Sly and the Family Stone

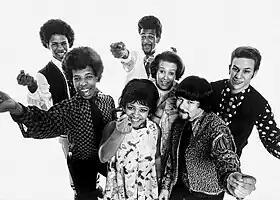
Sly and the Family Stone in 1968. Left to right: Freddie Stone, Sly Stone, Rose Stone, Larry Graham, Cynthia Robinson, Jerry Martini, and Greg Errico.

Sly and the Family Stone was an American band formed in San Francisco, California, in 1966 and active until 1983. Their work, which blended elements of funk, soul, psychedelic rock, gospel, and R&B, became a pivotal influence on subsequent American popular music. Their core line-up was led by singer-songwriter, producer, and multi-instrumentalist Sly Stone, and included Stone's siblings Freddie Stone (guitar, vocals) and Rose Stone (keyboard, vocals) alongside Cynthia Robinson (trumpet, vocals), Greg Errico (drums), Jerry Martini (saxophone), and Larry Graham (bass, vocals). The band was the first major American rock group to have a racially integrated, mixed-gender lineup.